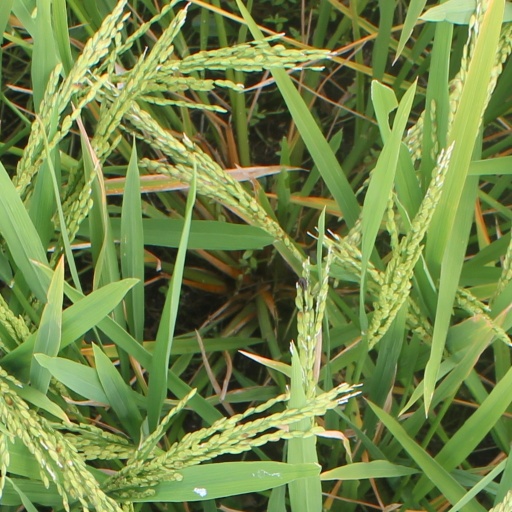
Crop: rice